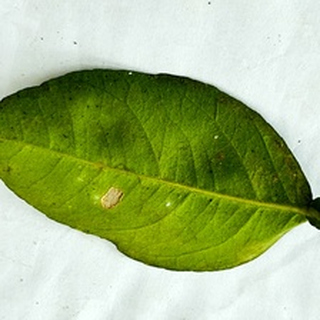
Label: lemon_sooty_mould